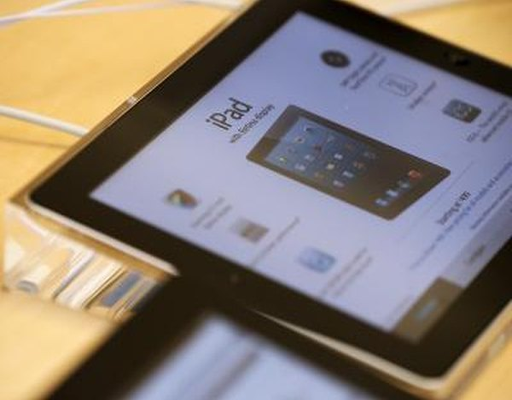
the screen lets you navigate between series of screens .